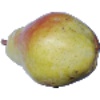
Label: Pear Williams 1